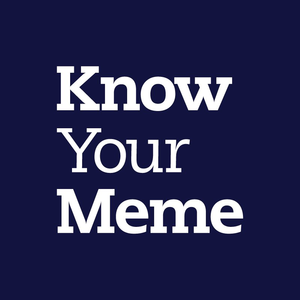
Know Your Meme est un site Internet, et également une série de vidéos, documentant les variétés de mèmes Internet et autres phénomènes en ligne, comme les vidéos virales, images, slogans, célébrités sur Internet, et autres. Originellement produit par Rocketboom, le site est acquis en mars 2011 par Cheezburger Network. Know Your Meme inclut des sections pour les mèmes populaires suggérés et rejetés.